William Lowndes Yancey Law Office

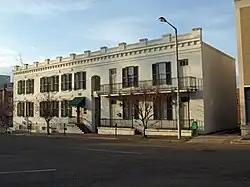
William Lowndes Yancey Law Office in 2009

The William Lowndes Yancey Law Office is located at the corner of Washington and Perry Streets in Montgomery, Alabama. It served as the law offices for one of the South's leading advocates of secession from the United States, William Lowndes Yancey, from 1846 until his death in 1863. He joined with John A. Elmore to form a legal firm after his resignation from Congress on September 1, 1846. Yancey wrote Alabama's Ordinance of Secession after the election of Abraham Lincoln and subsequently served as the Confederacy's Commissioner to England and France.